Street light

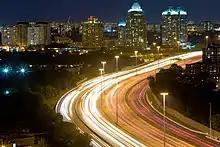
High-mast lighting along Highway 401 in Ontario, Canada

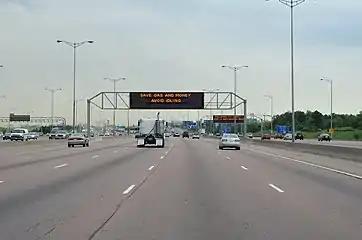
Conventional streetlights are used instead of high-mast lighting near airport runway approaches due to the negative effects caused by the latter.

Two very similar measurement systems were created to bridge the scotopic and photopic luminous efficiency functions, creating a Unified System of Photometry. These mesopic visual performance models are conducted in laboratory conditions in which the viewer is not exposed to higher levels of luminance than the level being tested for. Further research is needed to bring additional factors into these models such as visual adaptation and the biological mechanics of rod cells before these models are able to accurately predict visual performance in real world conditions. The current understanding of visual adaptation and rod cell mechanics suggests that any benefits from rod-mediated scotopic vision are difficult, if not impossible, to achieve in real world conditions under the presence of high luminance light sources.